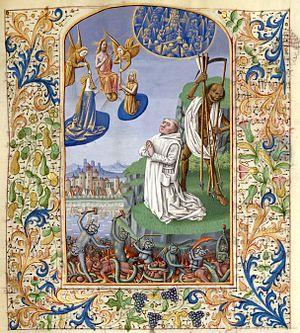
Lamentations de saint Bernard Fol. 13r
Le Maître de Jean Charpentier est un maître anonyme enlumineur rattaché au milieu tourangeau et actif entre 1475 et 1490. Formé au contact d'œuvres du Maître d'Adélaïde de Savoie, de Jean Colombe et de Jean Fouquet, son nom lui est donné pour un petit livre d'heures richement décoré vers 1485, appelé les Heures de Jean Charpentier, et illustré pour Jean Charpentier, notaire et secrétaire royal, futur maire d'Angers.